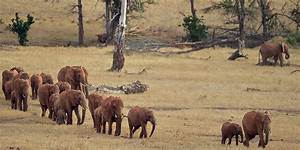
Label: elefante